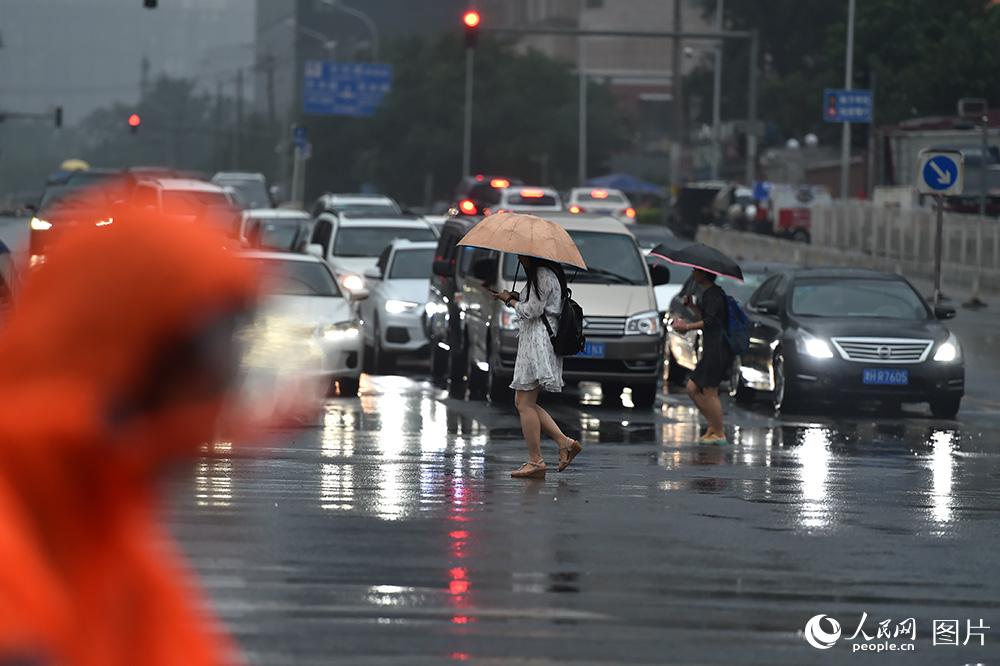
Weather: rain or strom